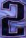
Number: 2